Nové Heřminovy

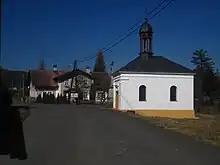
Chapel of the Holy Trinity

There are no significant monuments in the municipality. The main landmark is the Chapel of the Holy Trinity. It was built in the Neoclassical style, probably in the mid-19th century. Next to the chapel is a stone wayside cross dating from 1733.